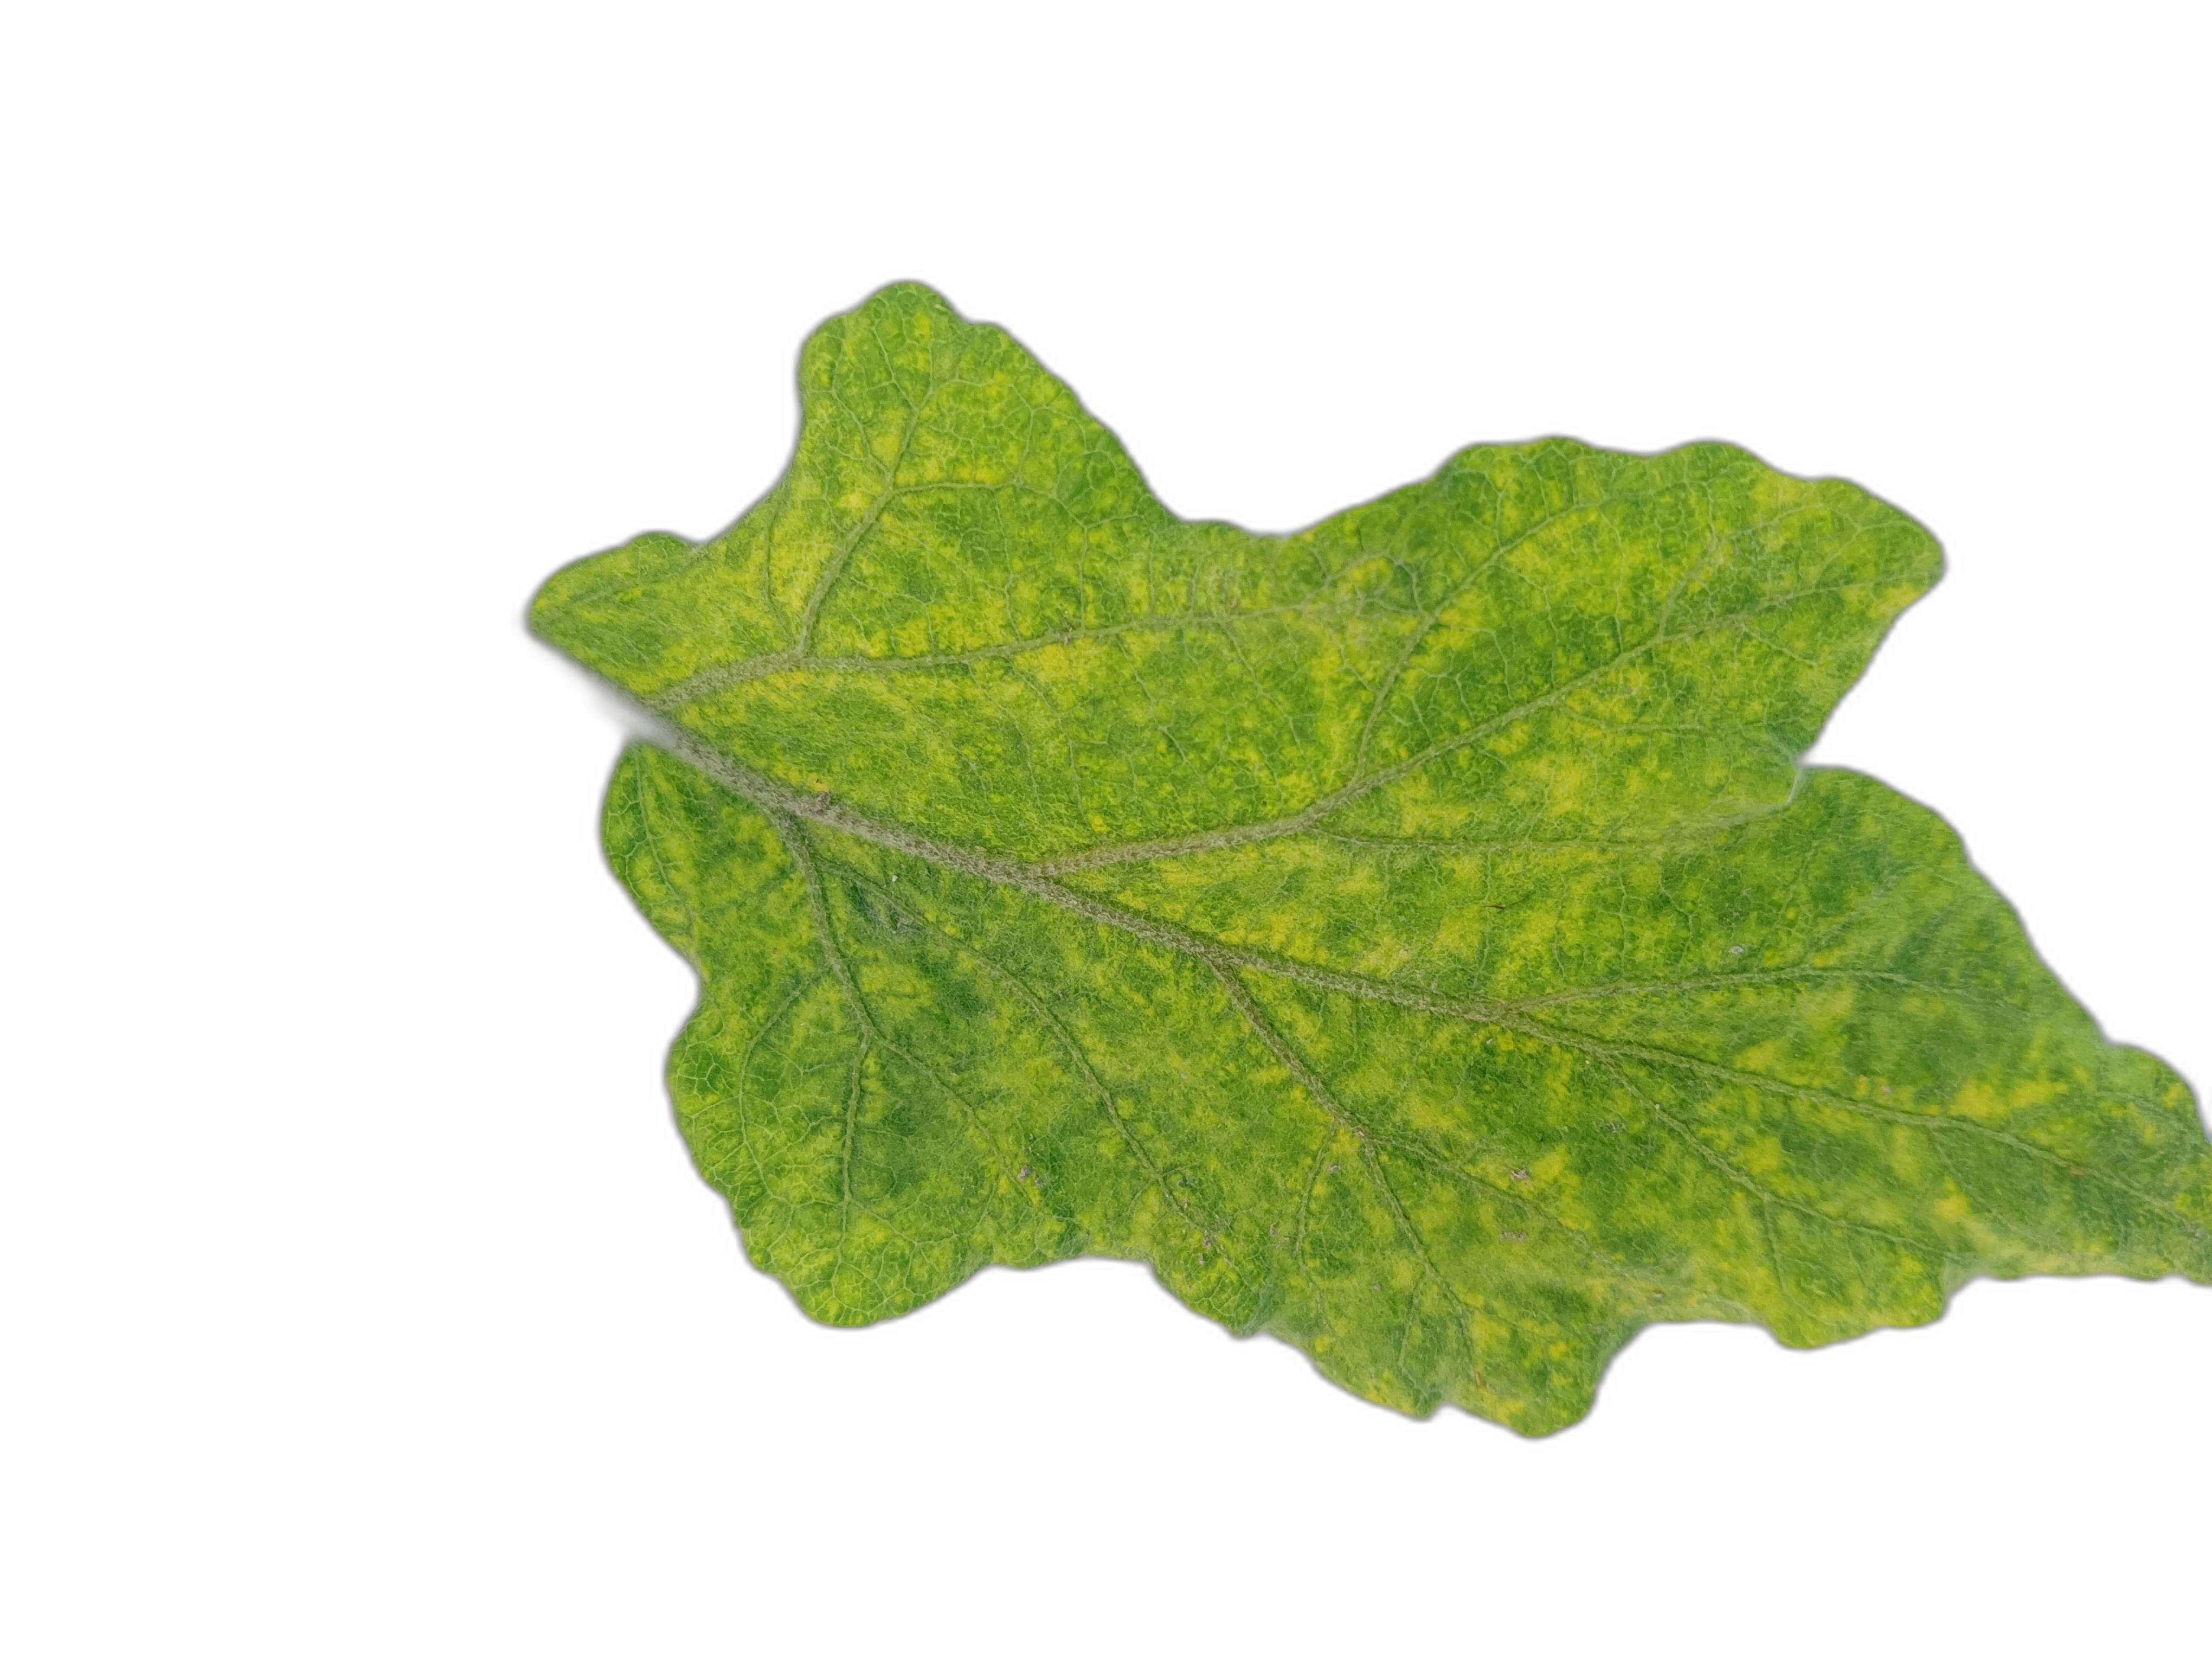
Label: Mosaic Virus Disease